Transportation and travel during the Polish–Lithuanian Commonwealth

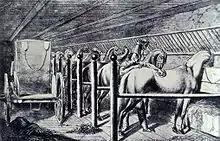
"Polish stable in Gdańsk", Daniel Chodowiecki (1773)

For overnight stays, people stopped at the homes of friends and relatives, in monasteries, or in numerous roadside inns. However, the quality of the latter left much to be desired. Typically, they were dirty, infested with vermin, and poorly equipped. The situation prevailing in them was described by Jan Jakub Kausch, a Silesian doctor traveling through Lesser Poland in the 18th century: